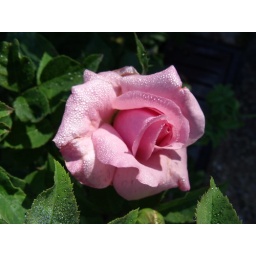
dewdrop covered pink rose is just one of one million beautiful things in my Universe today